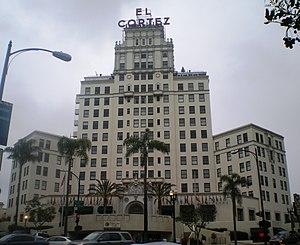
Ceci est la liste des lieux historiques inscrits sur le registre national dans le comté de San Diego en Californie.
Le San Diego Comic-Con International, également connu sous les noms Comic-Con International: San Diego, Comic-Con ou San Diego Comic-Con, est un festival de bande dessinée, fondé en 1970 par Shel Dorf et un groupe d'habitants de San Diego.
Depuis la construction de l'El Cortez Apartment Hotel en 1927, environ une quarantaine d'immeubles de 100 mètres de hauteur et plus ont été construits à San Diego dans le sud de la Californie.
Le El Cortez Apartment Hotel est un hôtel situé à Cortez Hill, à San Diego, en Californie, aux États-Unis. Il est inscrit sur le Registre national des lieux historiques.